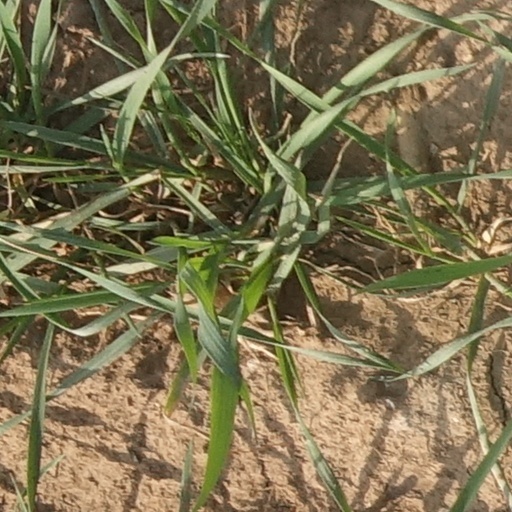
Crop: wheat